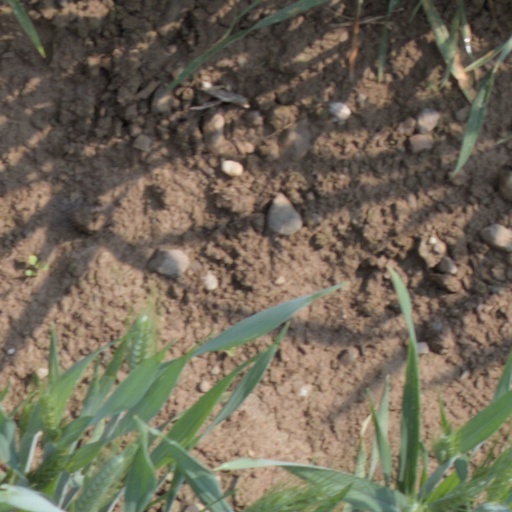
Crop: wheat